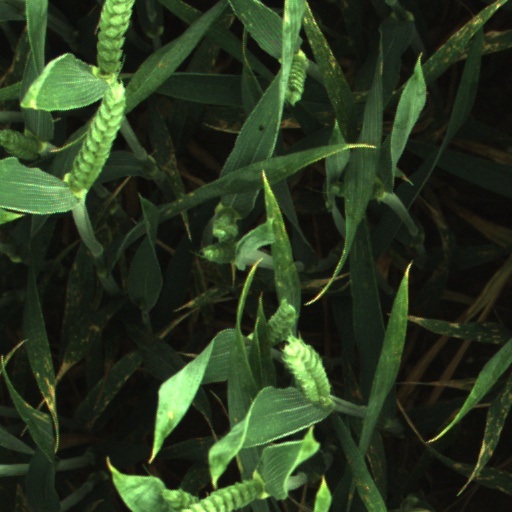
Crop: wheat